42nd Street–Bryant Park/Fifth Avenue station

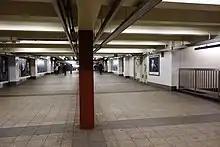
View of the mezzanine above the IND station

New York City mayor John Francis Hylan's original plans for the Independent Subway System (IND), proposed in 1922, included building over of new lines and taking over nearly of existing lines. The lines were designed to compete with the existing underground, surface, and elevated lines operated by the Interborough Rapid Transit Company (IRT) and Brooklyn–Manhattan Transit Corporation (BMT). The IND Sixth Avenue Line was designed to replace the elevated IRT Sixth Avenue Line. In 1924, the IND submitted its list of proposed subway routes to the BOT, which approved the program. One of the routes was a segment of tunnel from Fourth Street to 53rd Street. Part of this stretch was already occupied by the Hudson & Manhattan Railroad (H&M)'s Uptown Hudson Tubes. As a result, negotiations between the city and the H&M continued for several years. The IND and H&M finally came to an agreement in 1930. The city had decided to build the IND Sixth Avenue Line's local tracks around the pre-existing H&M tubes, and add express tracks for the IND underneath the H&M tubes at a later date. Also in 1930, the BOT identified the locations of 104 stations to be built in the IND system. Under this plan, there would have been a local station at Sixth Avenue and 42nd Street.